Eimutis Misiūnas

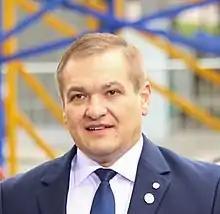
Eimutis Misiūnas

Eimutis Misiūnas (born 1973) is a Lithuanian jurist and politician, Minister of Interior of Lithuania from 2016 to 2019 (Skvernelis Cabinet). He was a teacher at Mykolas Romeris University and at the International School of Law and Business. He was a judge of Vilnius city court. Misiūnas is an expert in police law. He is a graduate of the Lithuanian Police Academy (now Mykolas Romeris University).